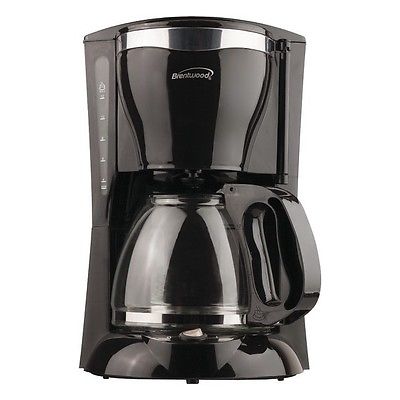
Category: coffee maker